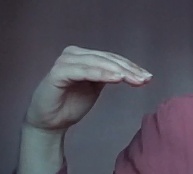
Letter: haa